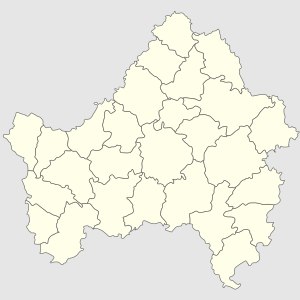
Brjansk
Brjansks beliggenhed i Brjansk oblast  53°15′N 34°22′Ø﻿ / ﻿53.250°N 34.367°Ø﻿ / 53.250; 34.367Koordinater: 53°15′N 34°22′Ø﻿ / ﻿53.250°N 34.367°Ø﻿ / 53.250; 34.367
Brjansk er en russisk by, administrative center i Brjansk oblast. Byen har 406.553 indbyggere.